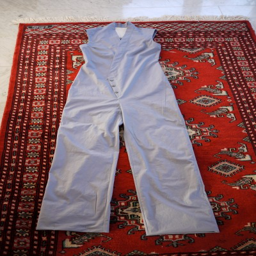
pattern cut into pieces spanning the whole length of jumpsuit